Donetsk Metallurgical Plant

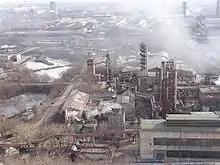
Donetsk Metallurgical Plant

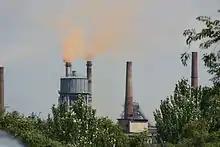
DMZ (DMP)

Donetsk Metallurgical Plant also called Donetsk Iron and Steel Works is an enterprise of Donetsk, Ukraine. It is a ferrous metallurgy enterprise that is located in the Leninskyi district of Donetsk.